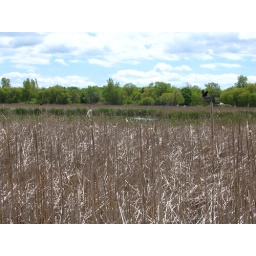
The grass is still pretty brown in a lot of the marsh.